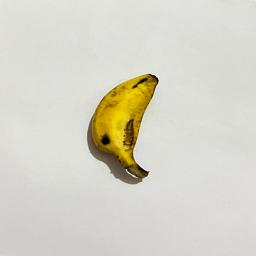
Ripeness: Ripe